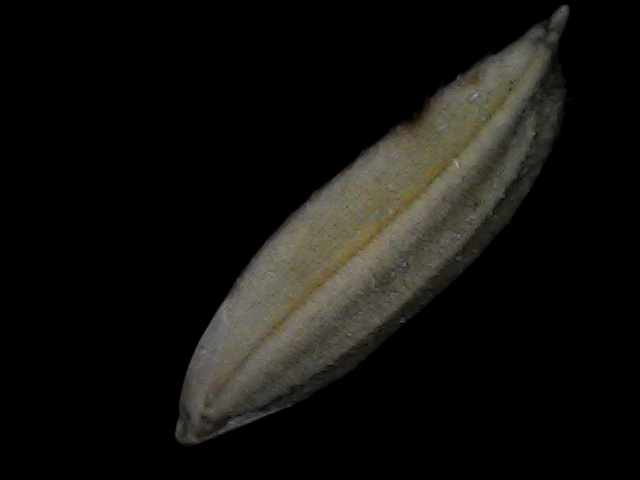
Rice variety: Bd72